Alampur Navabrahma Temples

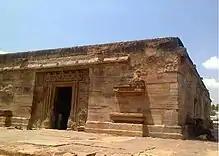
Arka Brahma temple is largely defaced and damaged.

There is an ASI museum near this group of temples. It shows ruins recovered at the site, with remnants of a Durga in Mhishasura-mardini form, a Lajja-Gauri, a Nataraja Shiva which George Michell calls a "masterpiece of refined sculpture", a polished Nandi statue with Shiva and Parvati riding it. The museum also has ruins of reliefs that narrate Hindu epics and other texts such as the "Panchatantra".